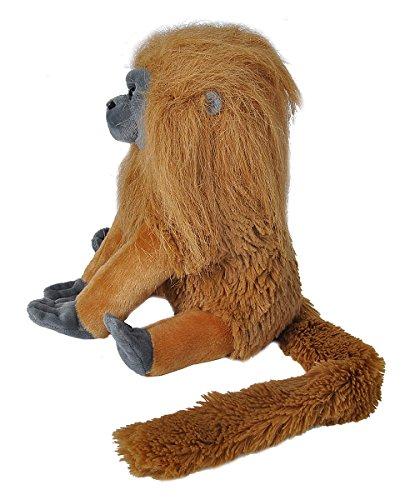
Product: Wild Republic Cuddlekins 12" Golden Tamarin Lion
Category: Toys & Games | Stuffed Animals & Plush Toys | Stuffed Animals & Teddy Bears
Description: Take a journey to the coastal forests of Brazil with the Golden Tamarin Lion stuffed animal.
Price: $9.61
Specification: ProductDimensions:18x7x12inches|ItemWeight:3.52ounces|ShippingWeight:12ounces(Viewshippingratesandpolicies)|DomesticShipping:ItemcanbeshippedwithinU.S.|InternationalShipping:ThisitemcanbeshippedtoselectcountriesoutsideoftheU.S.LearnMore|ShippingAdvisory:Thisitemmustbeshippedseparatelyfromotheritemsinyourorder.Additionalshippingchargeswillnotapply.|ASIN:B00705YPNQ|Itemmodelnumber:11503|Manufacturerrecommendedage:0monthsandup